Alexander McGuffey

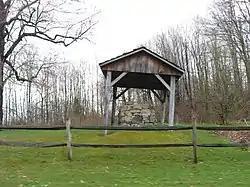
William H. McGuffey Boyhood Home Site is snow a part of a nature preserve and has been declared a National Historic Landmark. A small structure and fence at the William H. McGuffey Boyhood Home Site, located in northwestern Coitsville Township, Ohio, United States.

In 1790, McGuffey and his best friend Duncan McArthur volunteered to be scouts at Fort Pitt, an American Army stronghold. Samuel Brady trained and tested their ability to hunt, shoot, run, and swim. They were also tested on their ability to spy on tribesmen and how they would manage confrontations with Native Americans. Both Duncan and McGuffey were accepted and sent out on military expeditions. They were outfitted in a homespun suit, buckskin leggings, and a jerkin, and they were given a tomahawk and a dirk. The tomahawk was used to cut trees to create a shelter and to cut their way through the forests of Ohio and Pennsylvania. McGuffey first served out of a small fort near Wheeling, West Virginia, and operated in the Ohio River Valley.